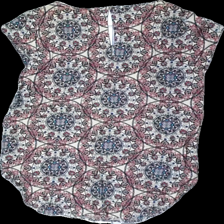
View: back
Type: Blouse
Category: Ladies
Brand: Only
Colors: White, Red, Blue, Multicolor
Material: 100% viscose
Pattern: Floral print
Cut: Regular, C-collar
Size: 38
Season: All
Price range: <50
Recommended usage: Reuse